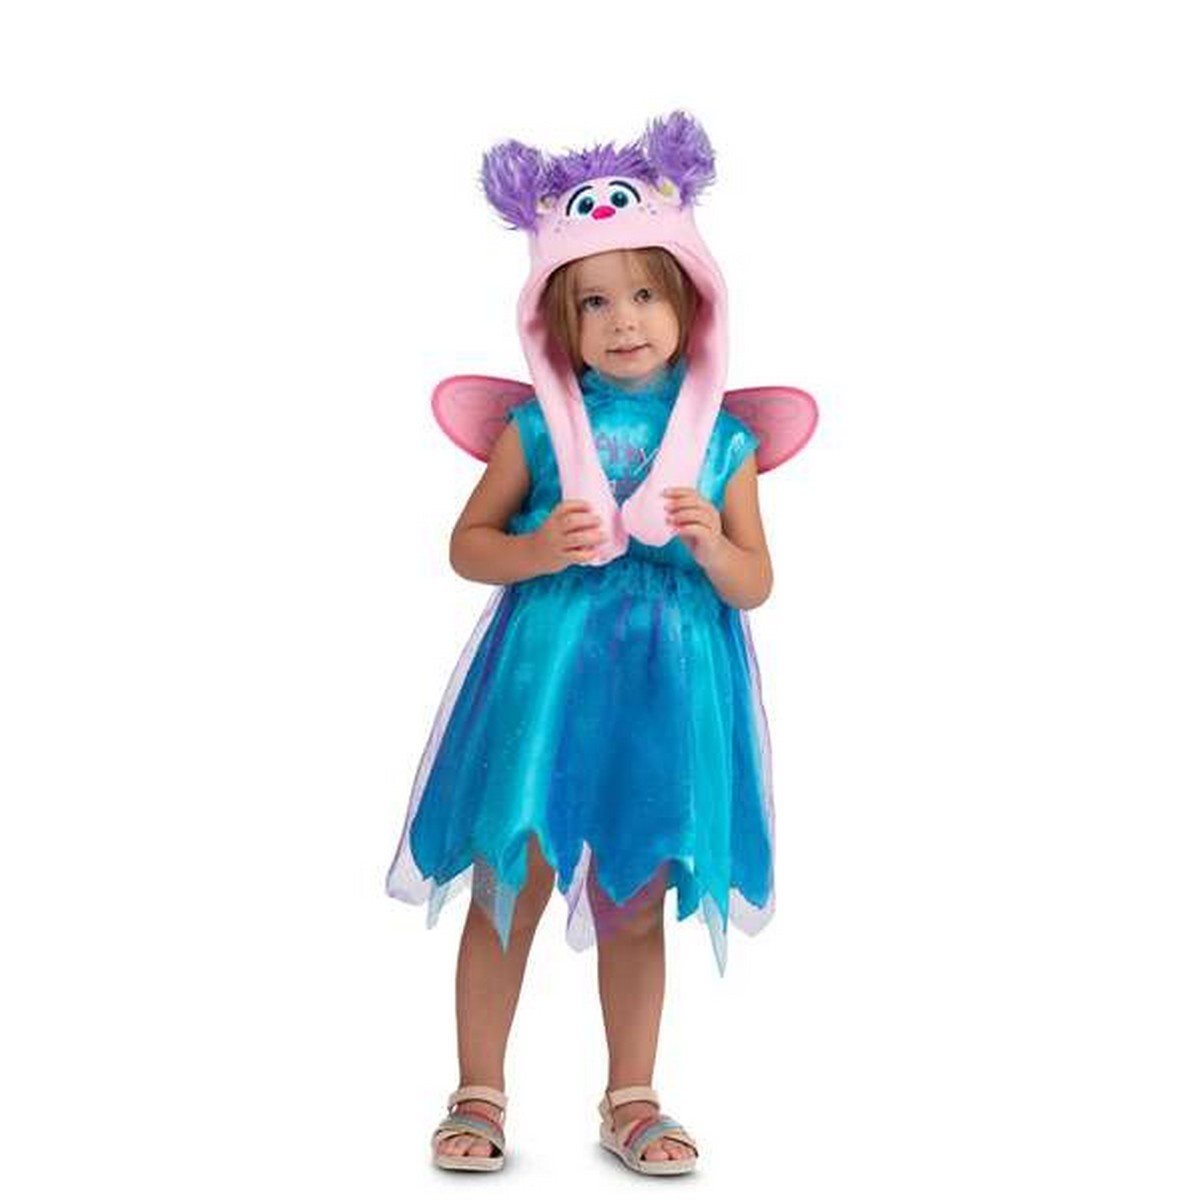
Kostyme barn My Other Me Abby Surprise En størrelse M
Skal du organisere en kjempe fest, kan du nå få den beste prisen Kostyme barn My Other Me Abby Surprise En størrelse M og andre produkter My Other Me for å skape en unik og morsom temafest! Talla: En størrelse M Type: Kostyme barn Inkluderer: Hatt Anbefalt alder: + 3 år Batteridrevet: Nei
Brand: My Other Me
Category: Apparel & Accessories > Costumes & Accessories > Costumes